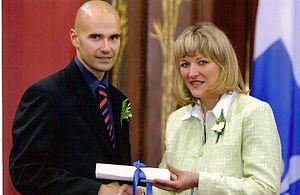
Dave Blackburn et la ministre de l'Immigration et des Communautés culturelle, Mme Lise Thériault